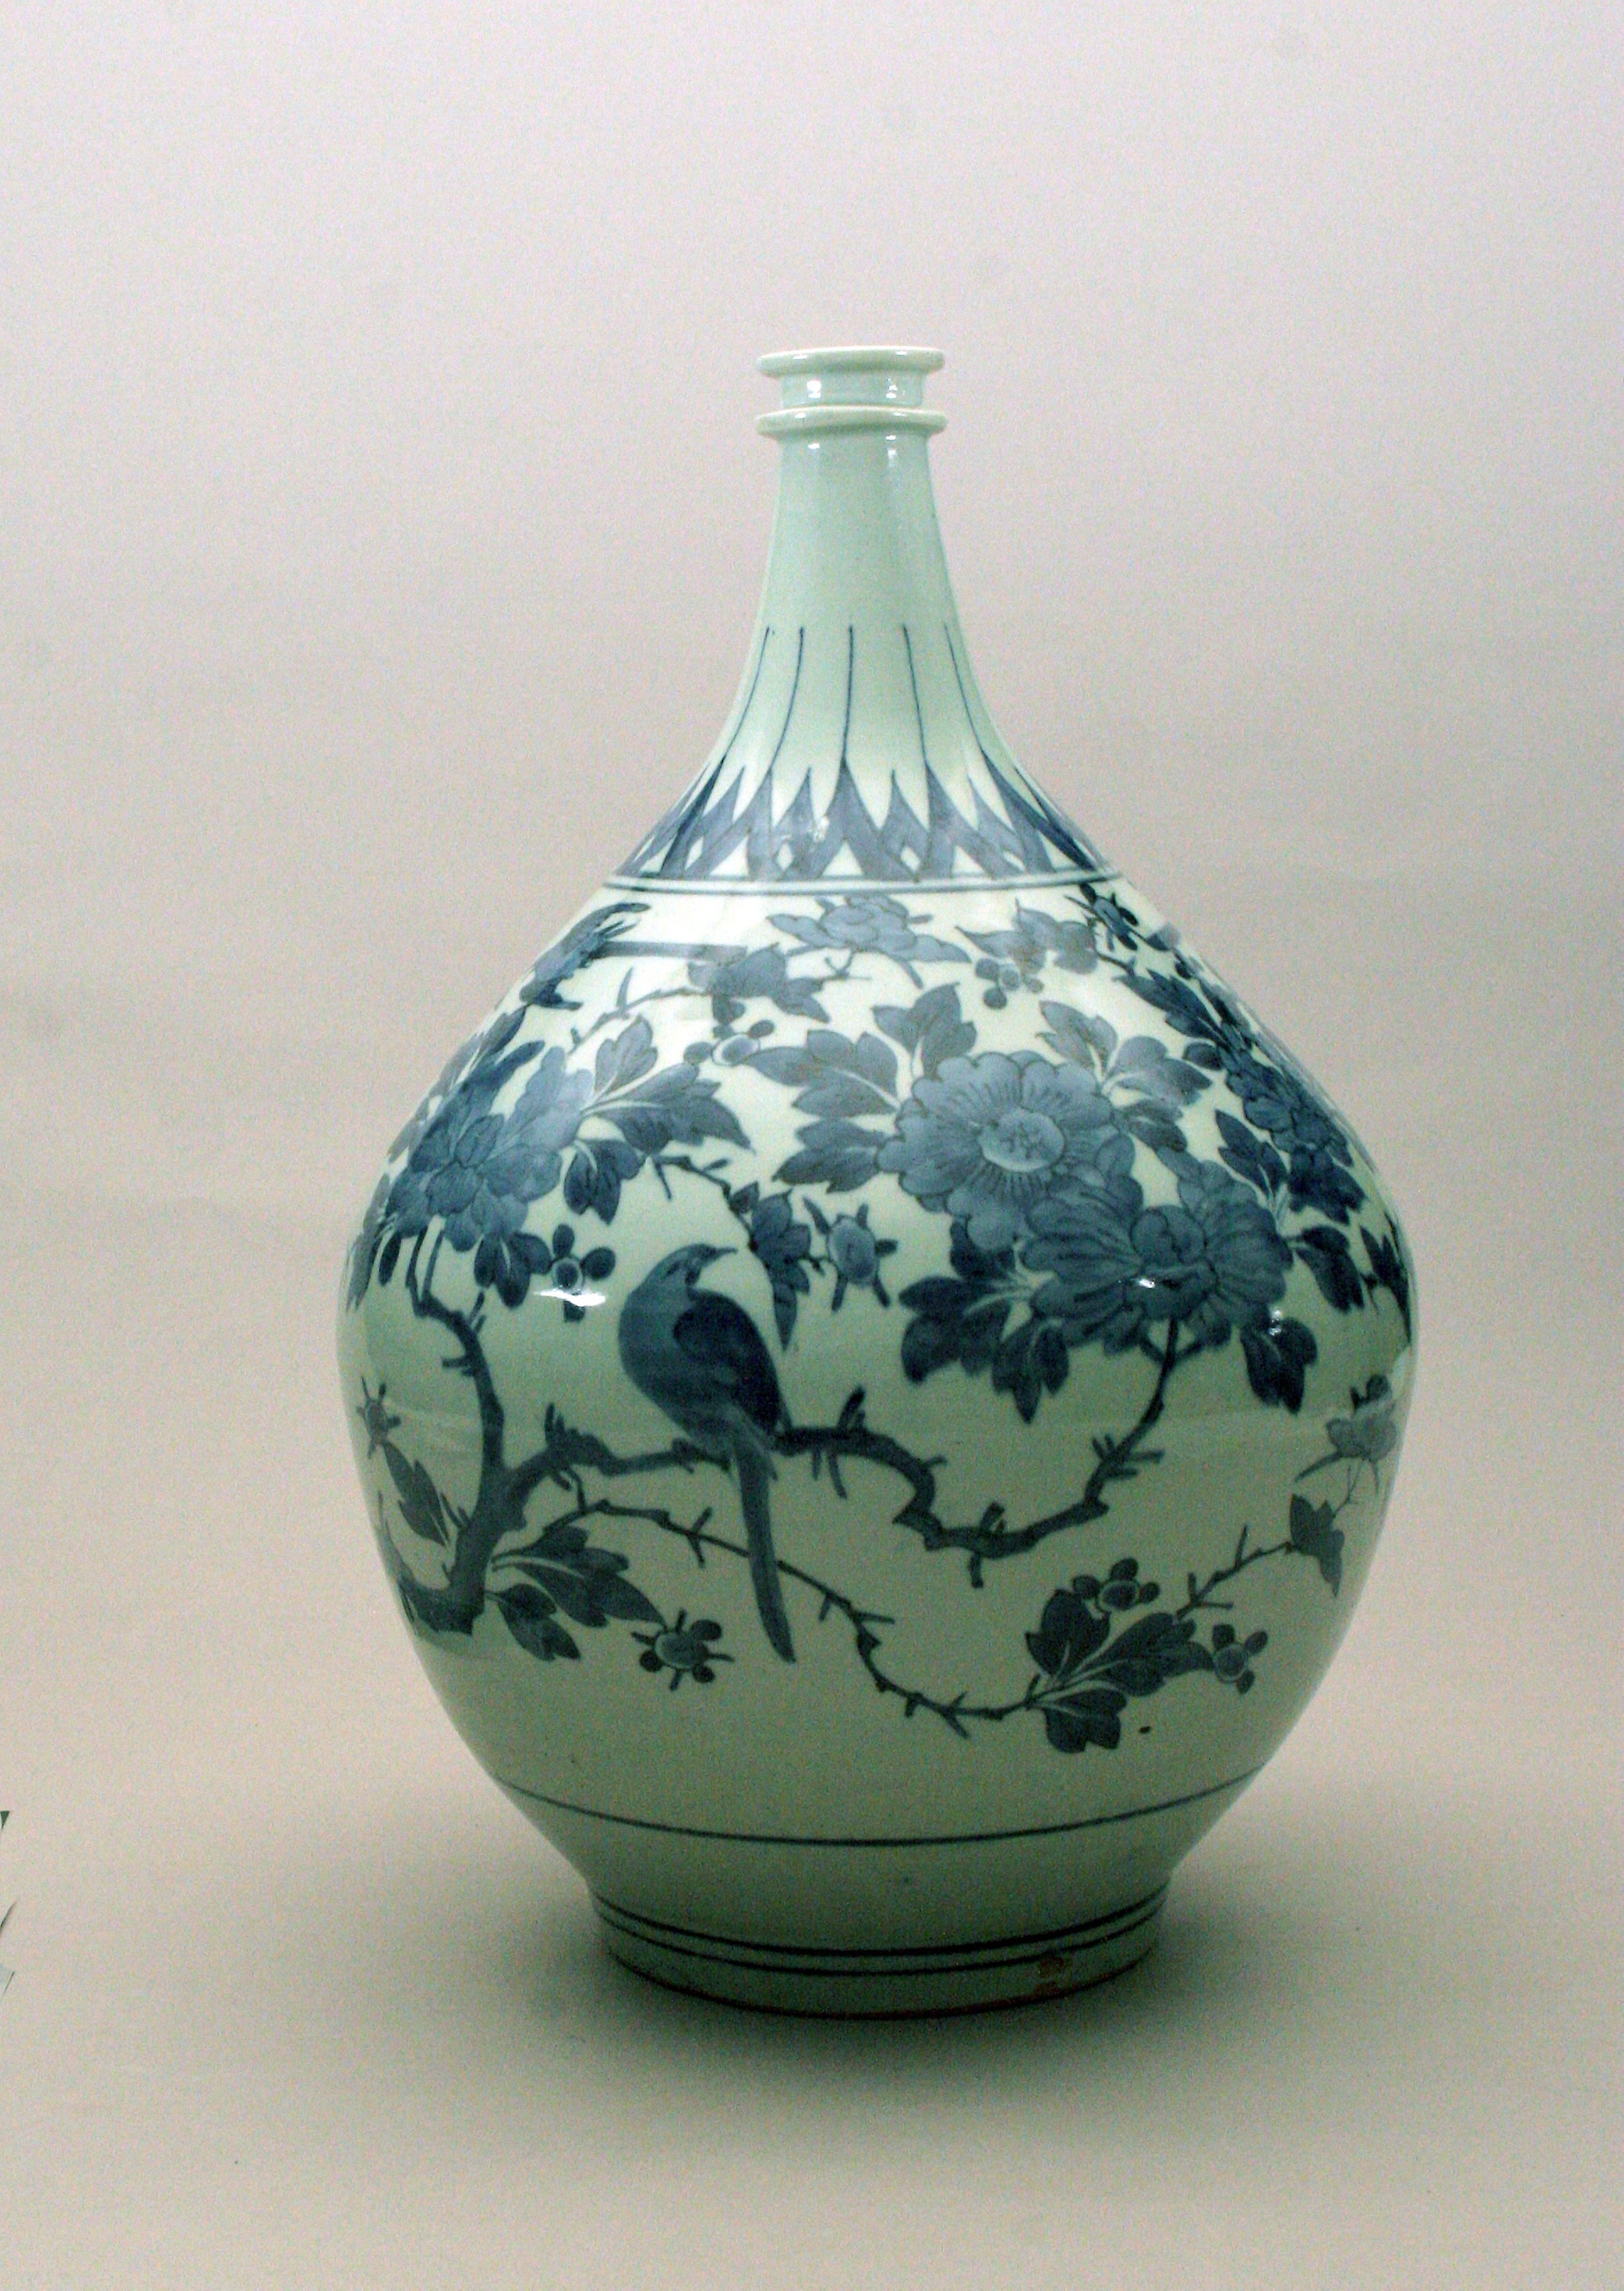
porcelain, vase, ceramic, blue, aqua, pottery, earthenware, artifact, blue and white porcelain, glass, bottle, still life photography, still life, serveware